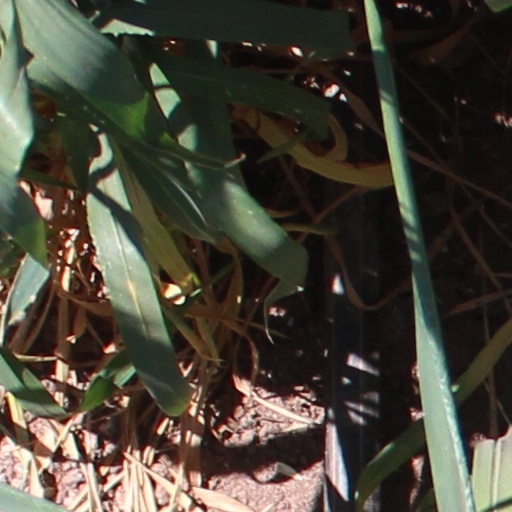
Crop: wheat